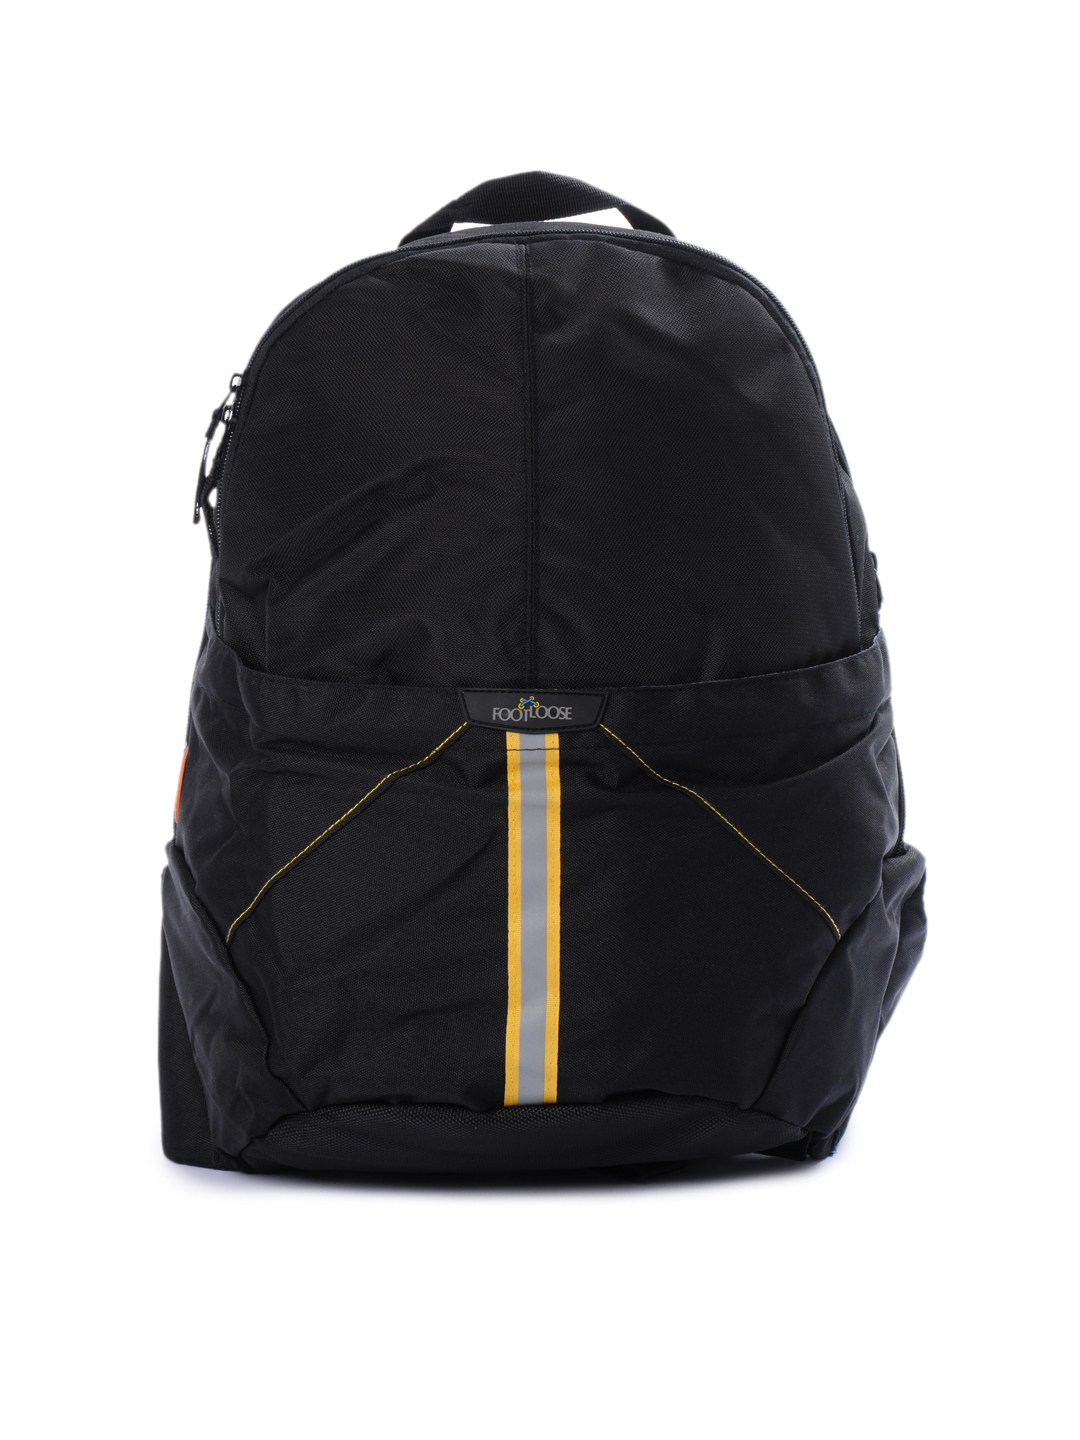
Footloose Unisex Polyester Black Backpack
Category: Accessories / Bags / Backpacks
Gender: Unisex
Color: Black
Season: Summer 2011
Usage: Casual